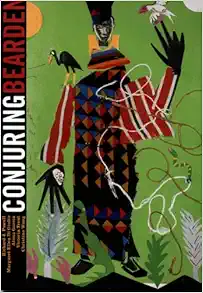
Conjuring Bearden
Category: Books
About the Author Richard J. Powell is John Spencer Bassett Professor of Art and Art History and co-curator of Conjuring Bearden . Powell is the author of numerous works on African American art, including Black Art: A Cultural History . He serves on the Board of Advisors of the Romare Bearden Foundation.
Features: Conjuring Bearden | , a richly illustrated exhibition catalog, explores the theme of the “conjur woman” in the work of artist Romare Bearden (1911–1988). Throughout his career, Bearden represented the female figure of the conjurer, or her Caribbean equivalent, the Obeah woman, in his art. Enthralled by her spirituality and power to transform, Bearden depicted the Obeah in his collage, photomontage, and watercolors. Although much has been written about Bearden, this is the first book to critically address his obsessive and creative relationship with this figure of the black vernacular. | One of Bearden’s most striking methods for introducing the figure of the conjur woman in his art was by distilling Cubist and Dadaist fracture through the deconstructive aesthetics of jazz compositions and African American folk collage and assemblage. With arresting color, Bearden’s conjurers were neither eroticized nor made passive. Essays look at Bearden’s thematic presentation of African American spirituality in relation to his experiments with form and technique. They trace his visual musings on African, Caribbean, and African American expressive mysticism and examine his magical reinvention of pictorial space and time. | This catalog accompanies an exhibition of the same title at the Nasher Museum of Art at Duke University, which will be on display from March 4, 2006 through July 16, 2006. Together, they build on the findings of | The Art of Romare Beaden | , a major retrospective organized by the National Gallery of Art that toured nationwide.